Alan Winde

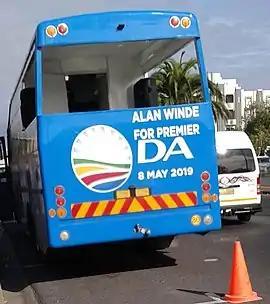
Alan Winde for Premier campaign bus, which was unveiled in April 2019.

Winde emerged as the front-runner quite early on in the Democratic Alliance selection process for the party's candidate for Western Cape Premier. On 19 September 2018, Democratic Alliance Federal Leader, Mmusi Maimane, announced Winde as the party's candidate to succeed Zille after the 2019 elections. Winde defeated prominent candidates such as the Provincial Leader of the Democratic Alliance in the Western Cape, Bonginkosi Madikizela, and Member of Parliament David Maynier in an internal party vote. The Democratic Alliance won a majority in the Western Cape Provincial Parliament, but with a decrease in the number of seats, on 8 May 2019.